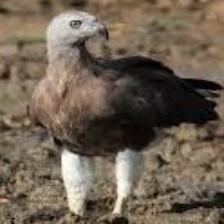
Species: GREY HEADED FISH EAGLE
Scientific name: ICHTHYOPHAGA ICHTHYAETUS